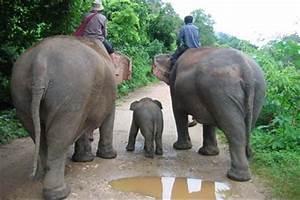
elephant